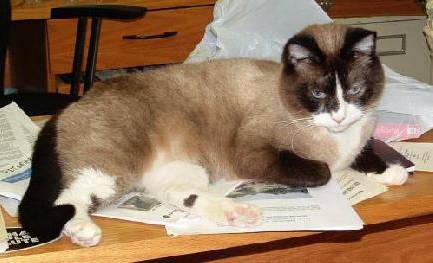
Label: cat